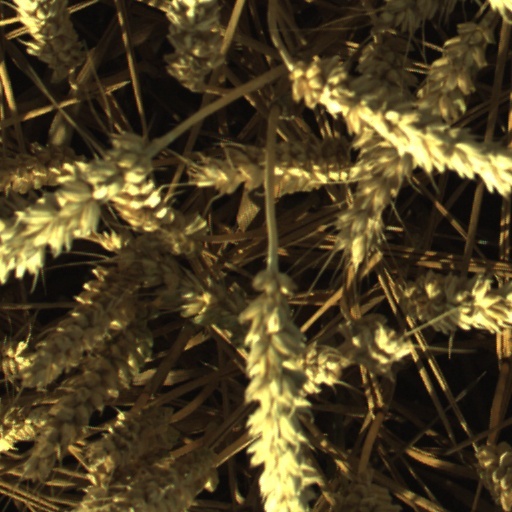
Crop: wheat